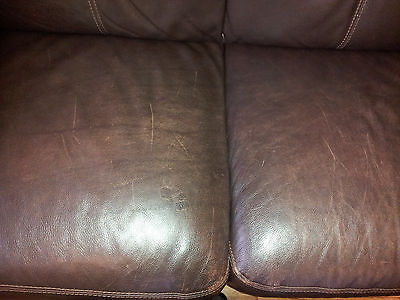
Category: sofa